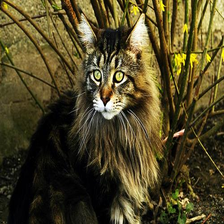
Species: cat
Breed: Maine Coon